Reinhold Messner

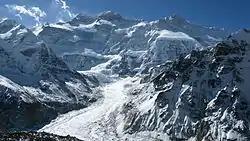
Kangchenjunga.

In 1982, Messner wanted to become the first climber ever to scale three eight-thousanders in one year. He planned to climb Kangchenjunga, then Gasherbrum II and Broad Peak.